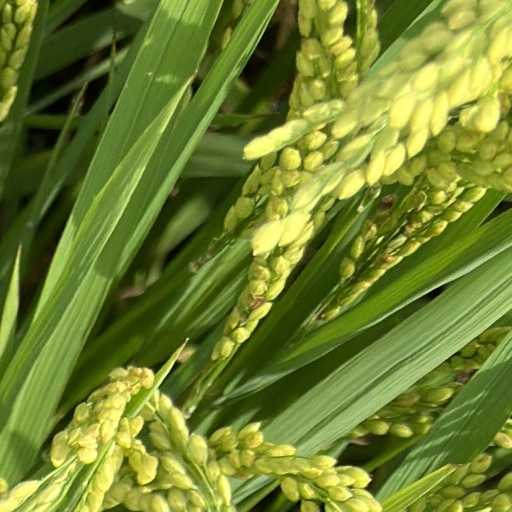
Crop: rice